Siegfried-class coastal defense ship

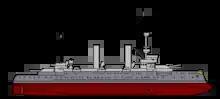
Illustration of in 1910 after her reconstruction

The ships were powered by two sets of 3-cylinder triple-expansion engines, each in its own engine room. This was the first use of triple-expansion machinery in a major German warship. These engines drove a pair of three-bladed screws that were in diameter. The ships had eight marine type boilers, with the exception of , which was equipped with eight Thornycroft boilers. The ships had similar maximum speeds, with the fastest at and the slowest at . Each ship had three electric generators that provided between 29–26 kilowatts at 67 volts.